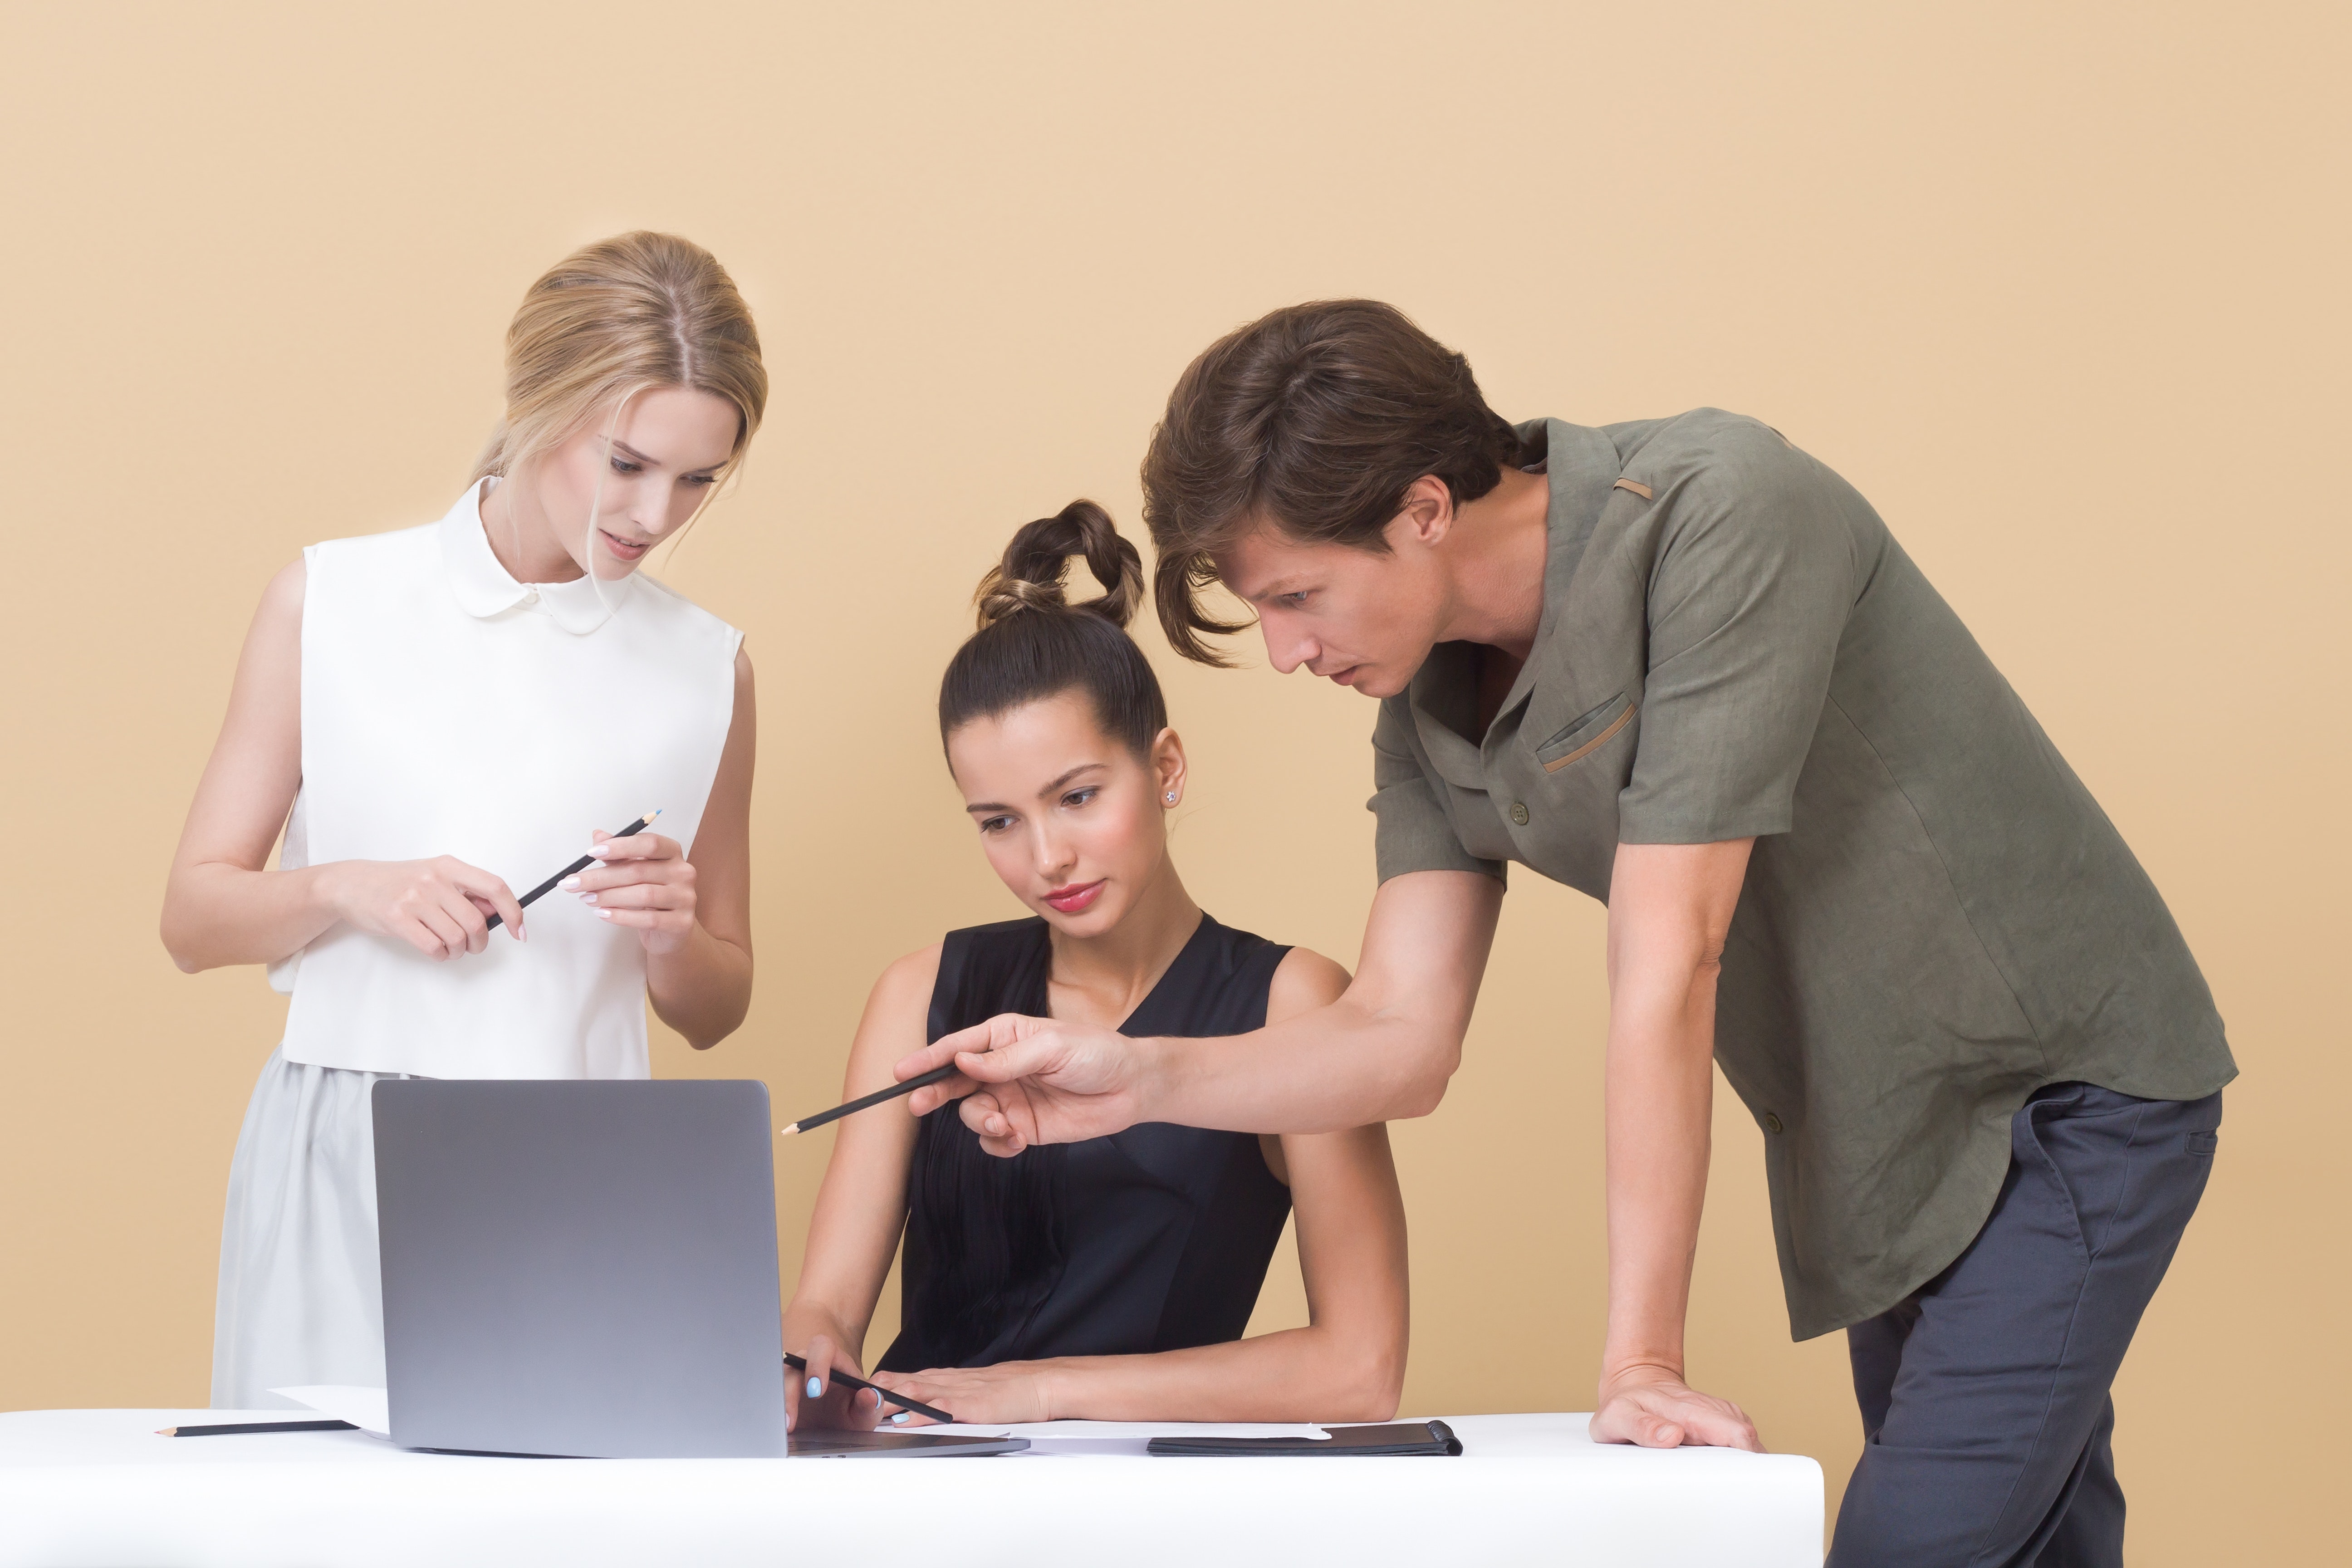
sitting, child, conversation, event, learning, gesture